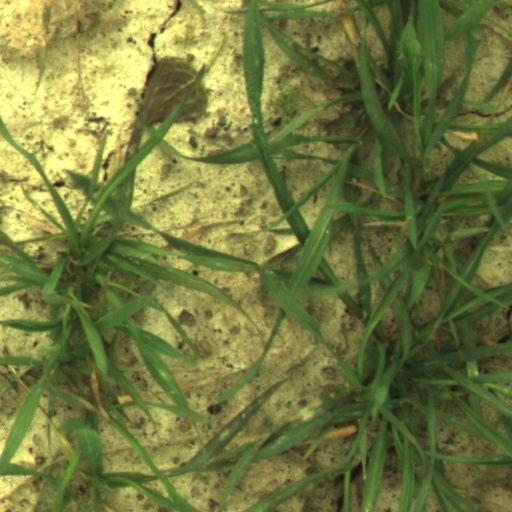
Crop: wheat